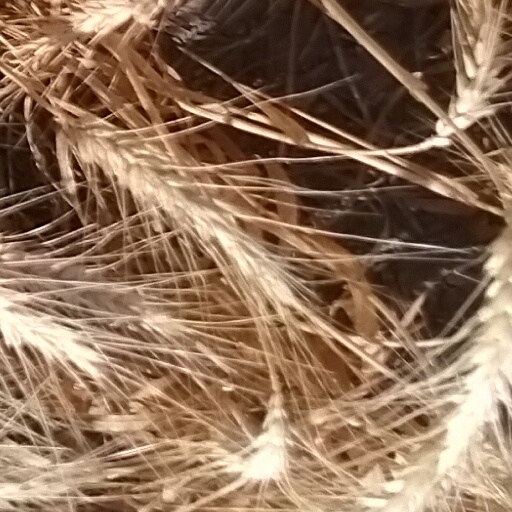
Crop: wheat